Prisoner transport

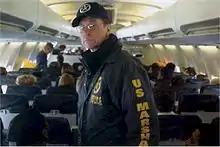

Specific prisoner transport restraints (e.g. Smith & Wesson model 1850 "transport restraint") are combinations which consist of a pair of handcuffs, attached by a longer chain to a pair of leg irons. When being placed in such transport restraints, the prisoner will still have the possibility to manage normal steps, but is prevented from running by the leg irons. The connecting chain also prevents the prisoner from lifting their arms. For transporting prisoners by car, special combinations called "auto restraints" are used where the chains of the leg irons as well as the connecting chains are shortened, allowing the prisoner only a stooping shuffling walk when they are outside the car.